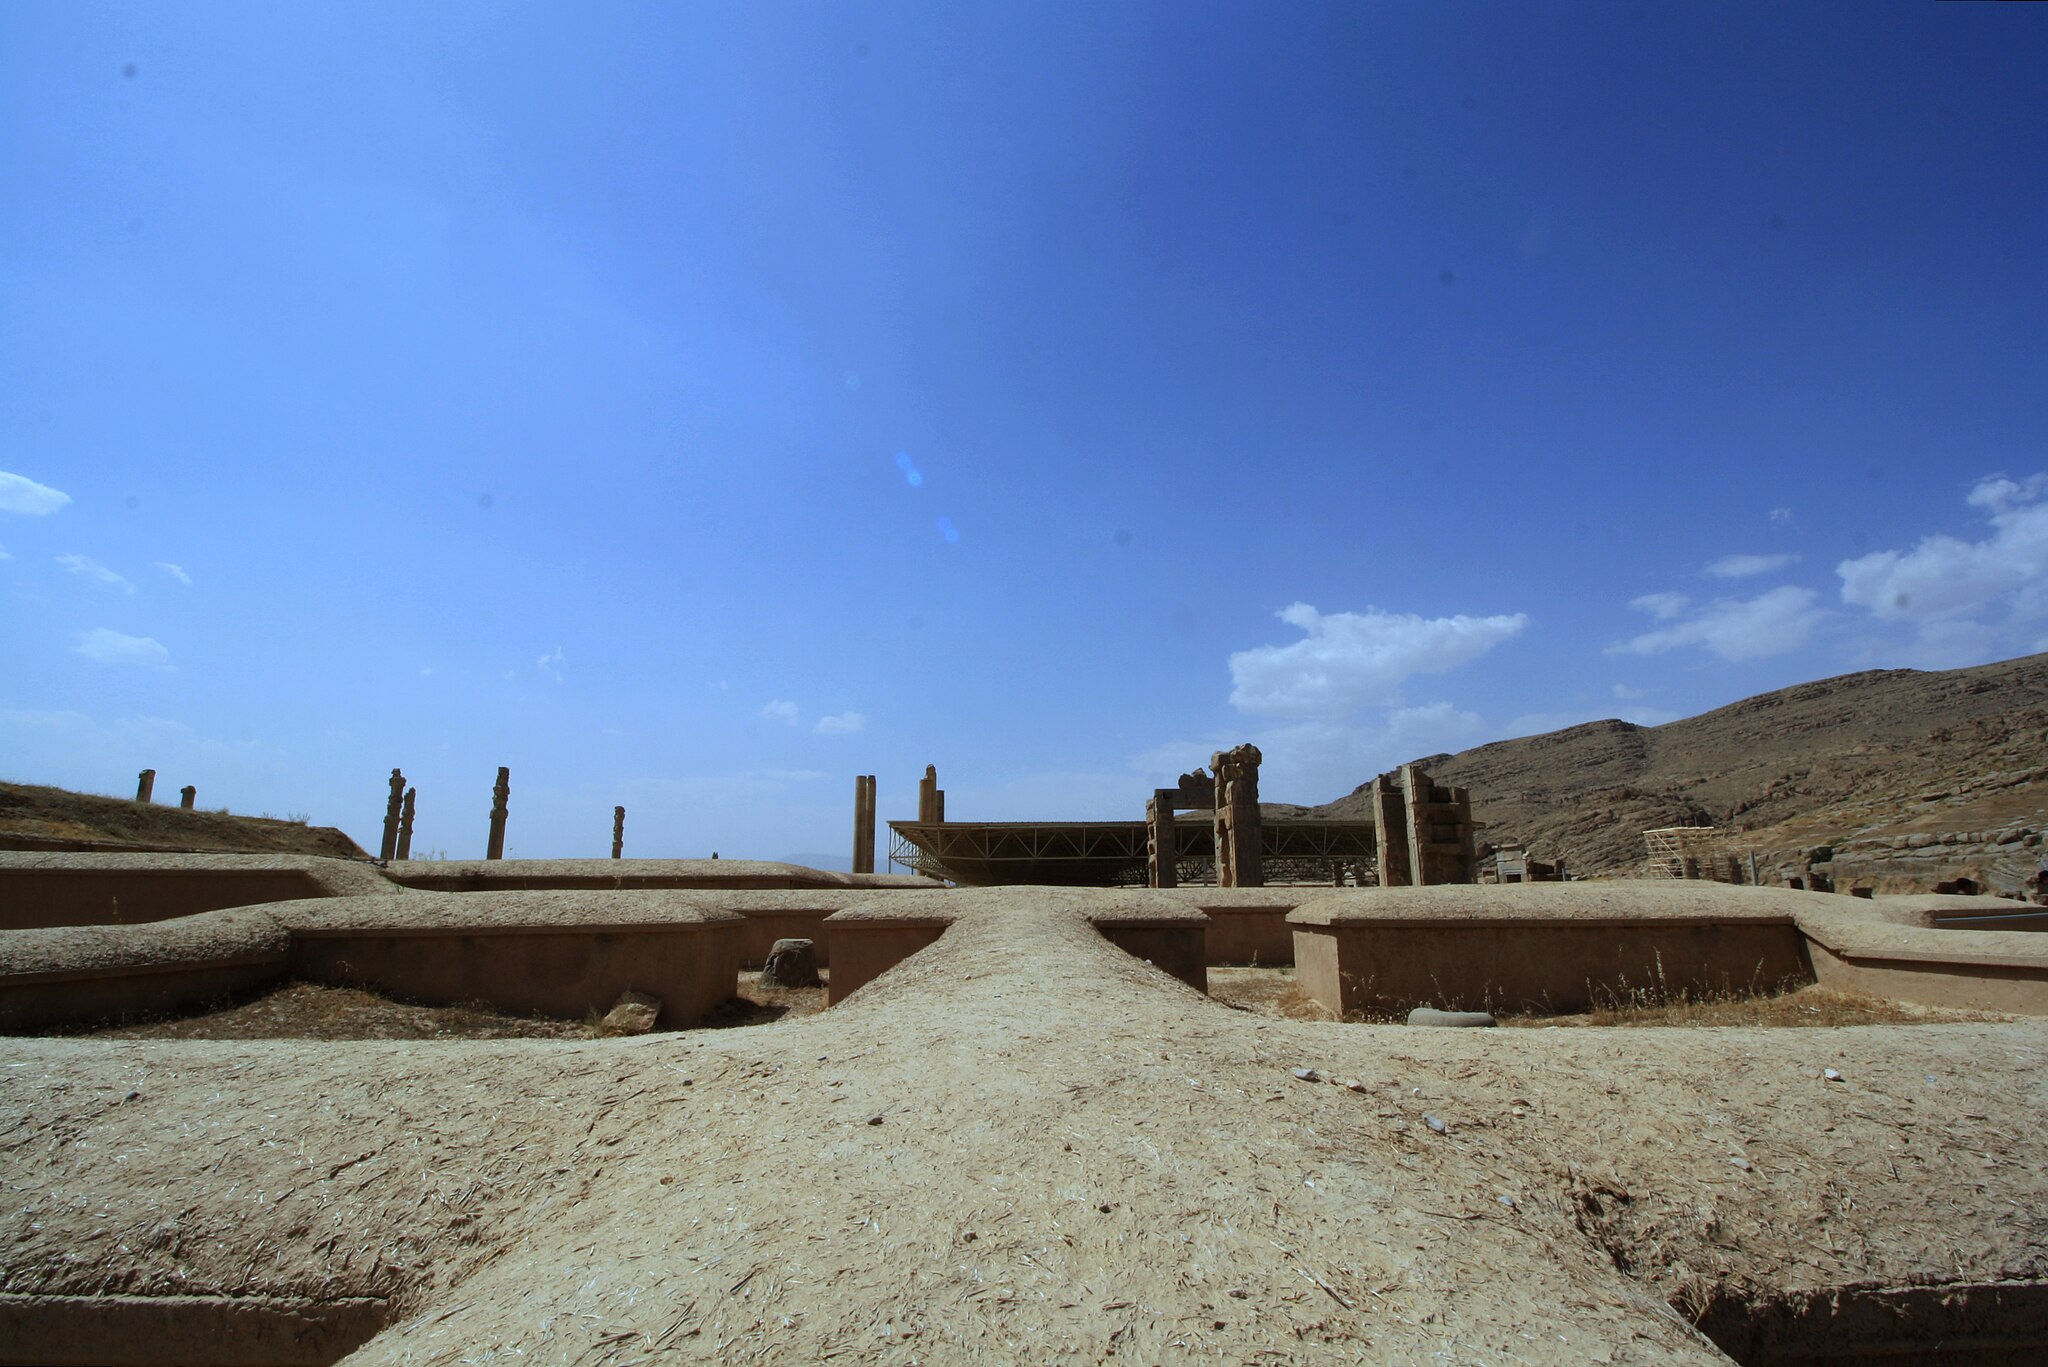
Title: Persepolis (18774121281)
Description: Persepolis
Date: 2015-06-11 11:57
Categories: Flickr images reviewed by FlickreviewR 2, 2015 in Persepolis, General views of Persepolis, Files from Blondinrikard Fröberg Flickr stream